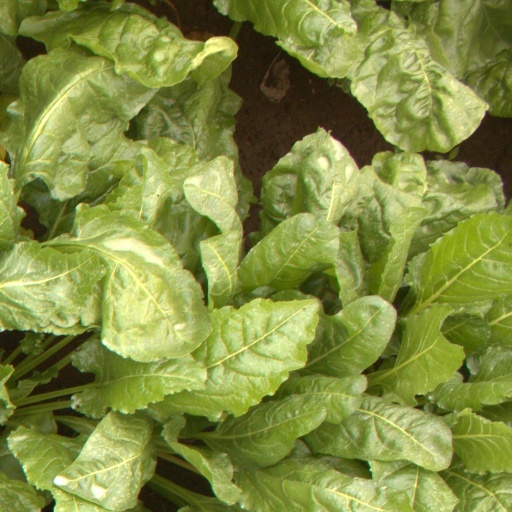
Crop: sugar beet